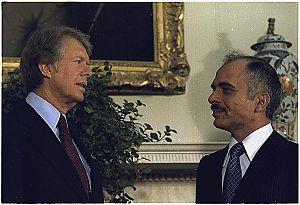
James Earl Carter, Jr., dit Jimmy Carter [ˈd͡ʒɪmi ˈkɑɹtɚ], né le 1ᵉʳ octobre 1924 à Plains, est un homme d'État américain, 39ᵉ président des États-Unis de 1977 à 1981.
La première intifada, appelée également guerre des pierres, désigne la période de conflit entre les Palestiniens des territoires occupés et Israël, du 9 décembre 1987 et qui prit fin en 1993, avec la signature des Accords d'Oslo.